Soundgarden

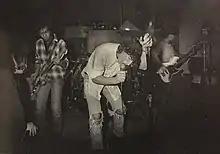
Soundgarden in 1985

Soundgarden's origins began with a band called the Shemps, which performed around Seattle in the early 1980s and featured bassist Hiro Yamamoto and drummer and singer Chris Cornell. Following Yamamoto's departure, the band recruited guitarist Kim Thayil as its new bassist. Thayil moved to Seattle from Park Forest, Illinois, with Yamamoto and Bruce Pavitt, who would later start the independent record label Sub Pop. Cornell and Yamamoto stayed in contact, and after the Shemps broke up Cornell and Yamamoto started jamming together, and were eventually joined by Thayil.